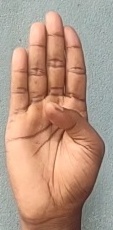
ASL sign: B